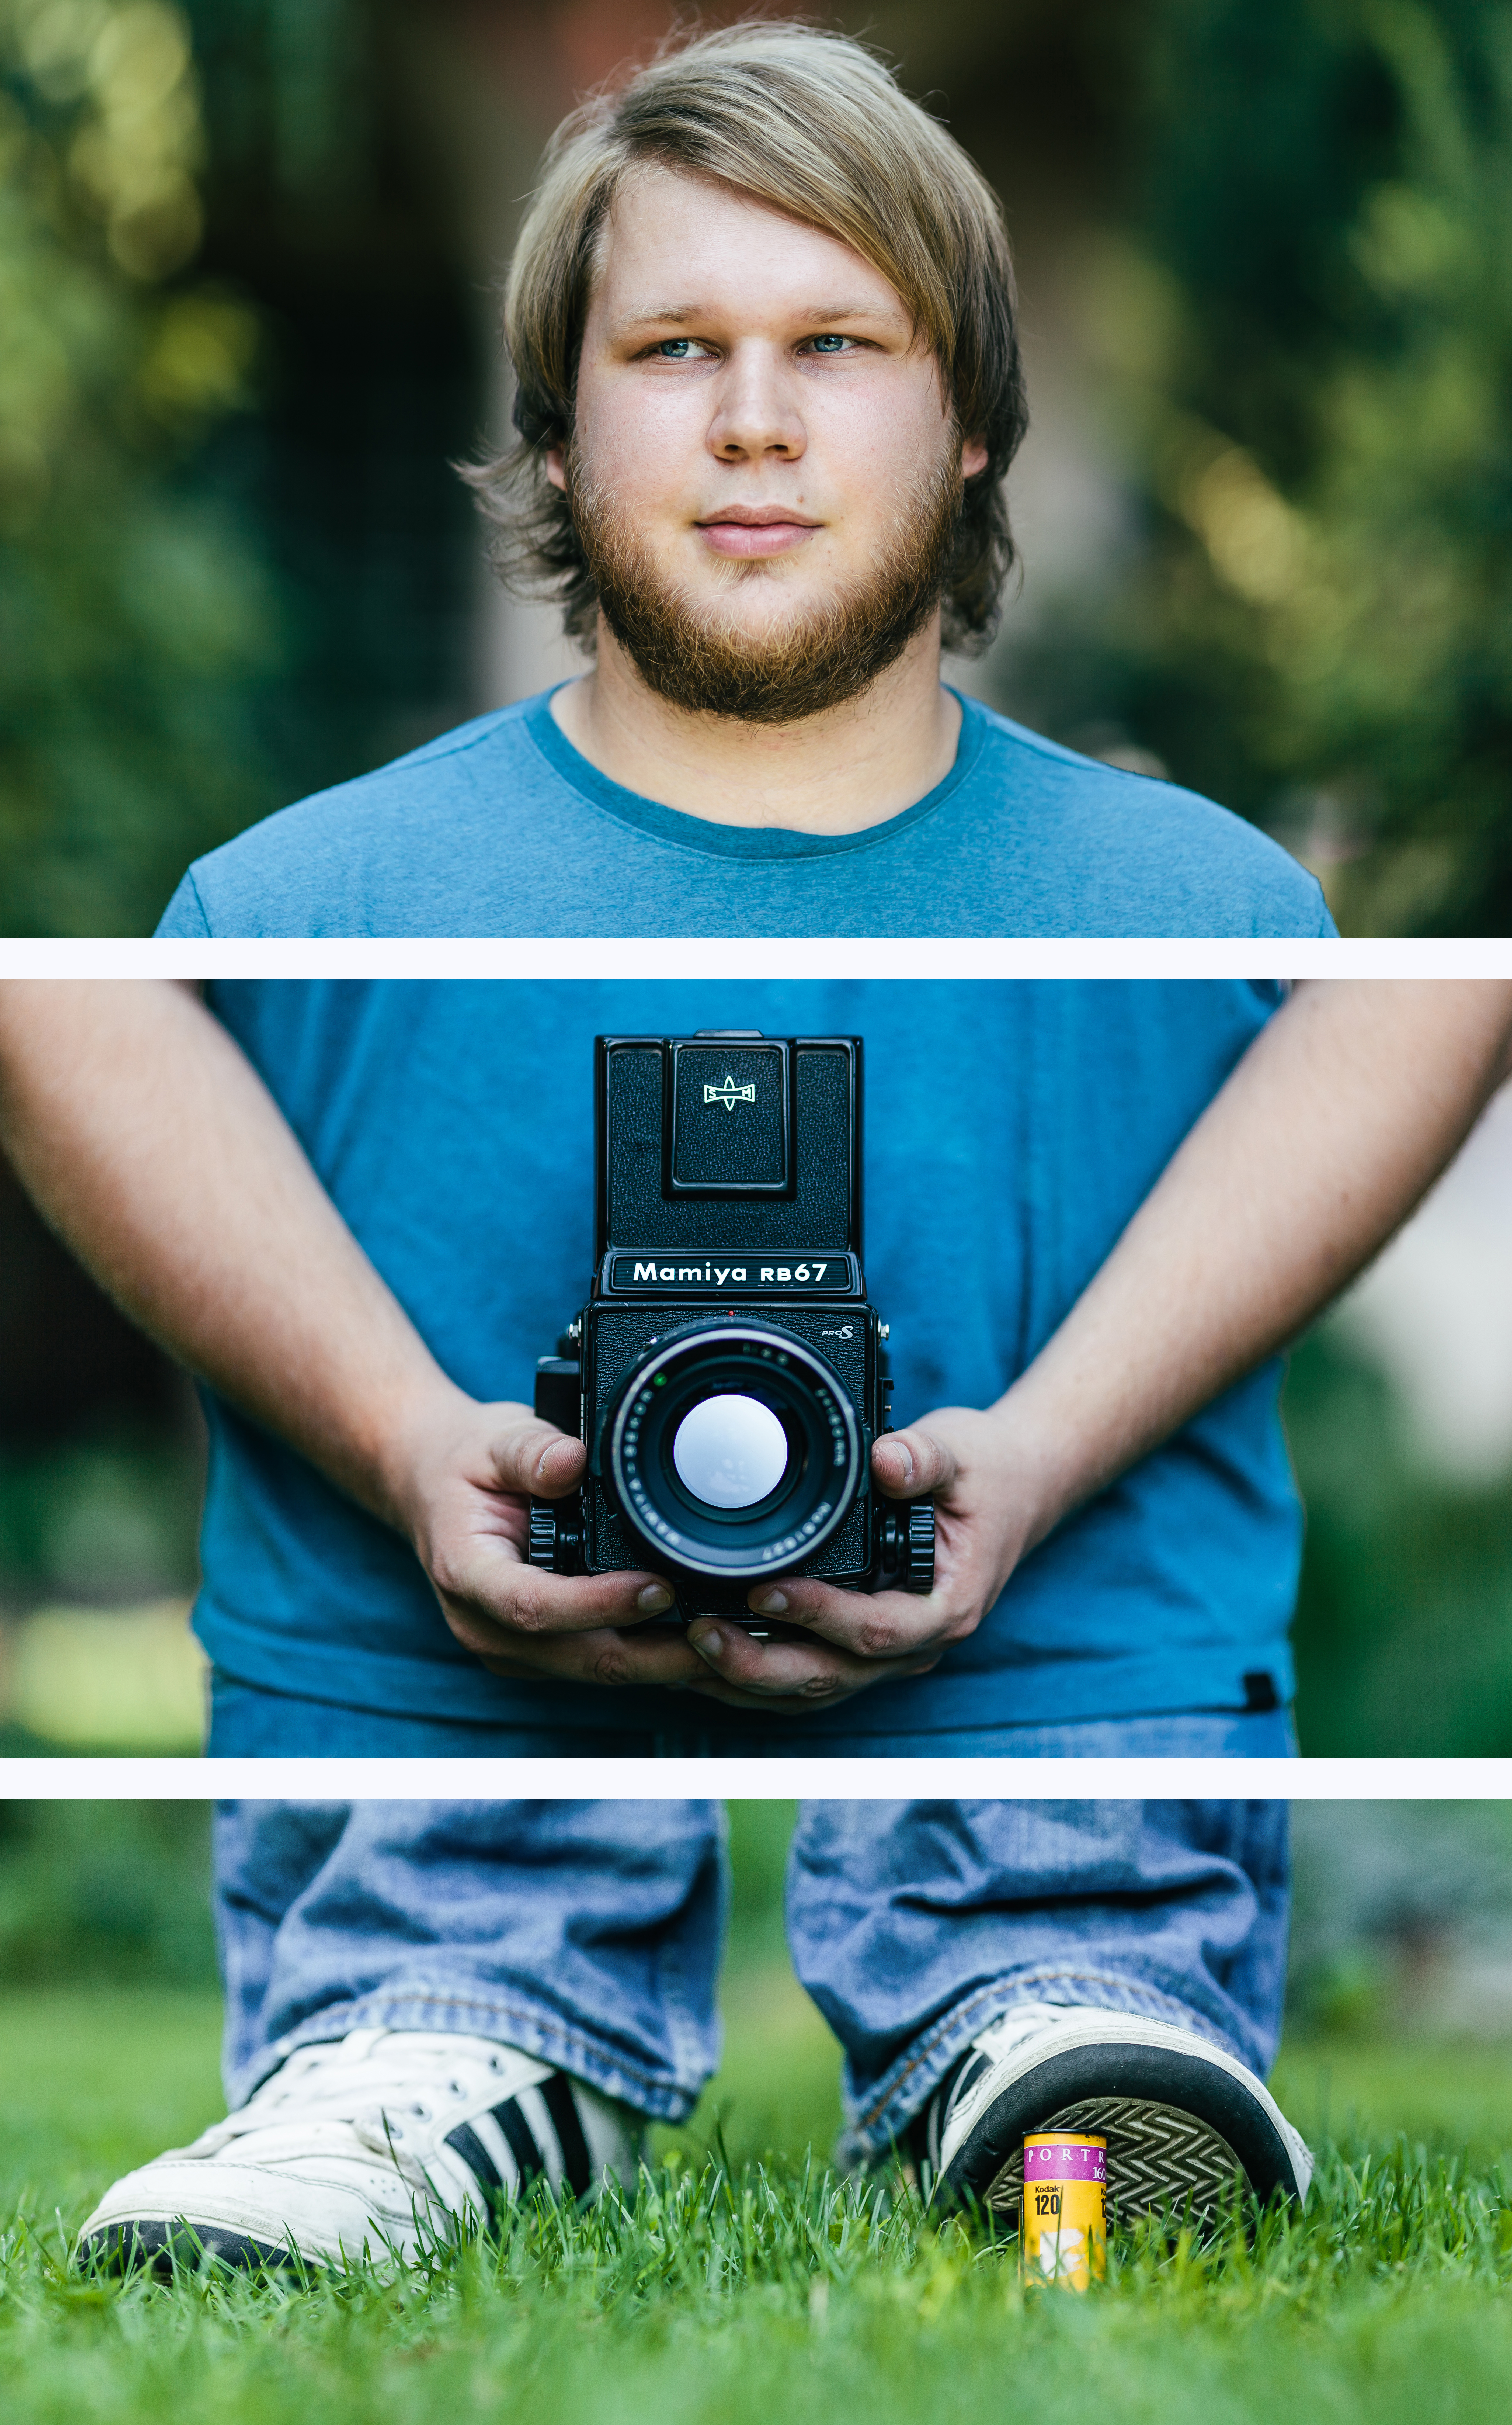
person, bokeh, lawn, photography, photographer, play, male, portrait, green, canon, child, blue, toddler, photograph, f2, 135mm, mamiya, 6x7, bokehlicious, rb67, 5dmarkii, 5dii, portrait photography